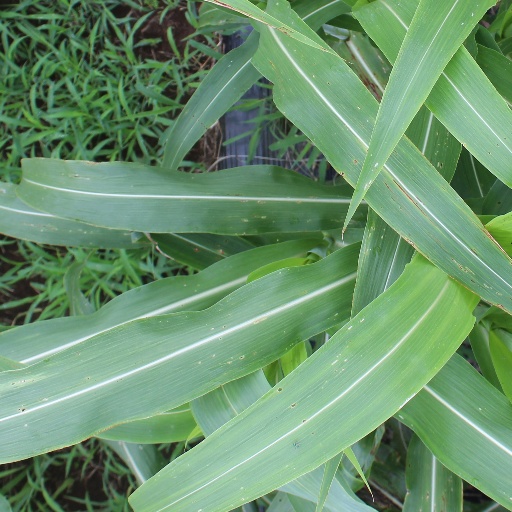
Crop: sorghum